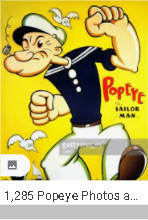
Portrait style: Cartoon Portrait